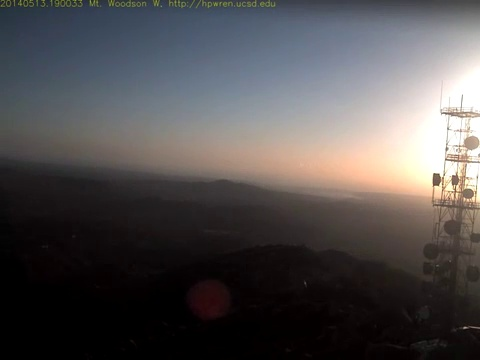
Fire: no
Smoke: yes